Economy of Iran

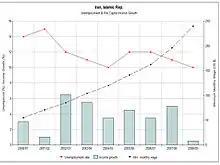
Unemployment rate, per-capita income growth and minimum wage, 2000–2009

In 2025, the Iranian budget bill granted 51% of the total oil and gas export revenues, estimated at 12 billion euros, to the Islamic Revolutionary Guard Corps (IRGC) and the Law Enforcement Command (LEF).